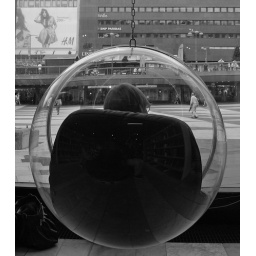
Culture House in Stockholm City, new library on ground floor.